Peter Blomevenna

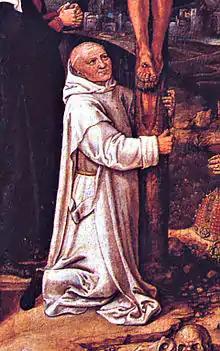
Peter Blommeveen by Anton Woensam (1535)

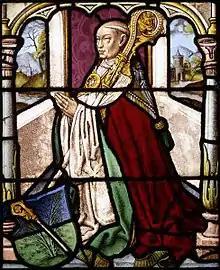
Stained glass window of Peter Blomevenna (1510–1530)

Peter Blomevenna ; 29 March 1466 in Leiden – 14 August 1536 in Cologne) was a Carthusian author and prior of Cologne Charterhouse from 1507 to 1536.